List of songs recorded by Tori Amos

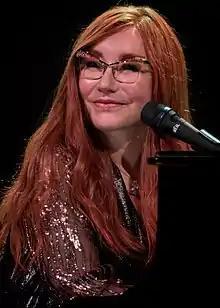
Tori Amos performing live at the Theatre at Ace Hotel in downtown Los Angeles, California, on Friday, December 1, 2017

American singer-songwriter Tori Amos has recorded songs for seventeen studio albums (including one album as part of Y Kant Tori Read) and a number of soundtracks and compilation releases. Tori also released numerous b-sides and out-takes from her studio albums throughout her career.